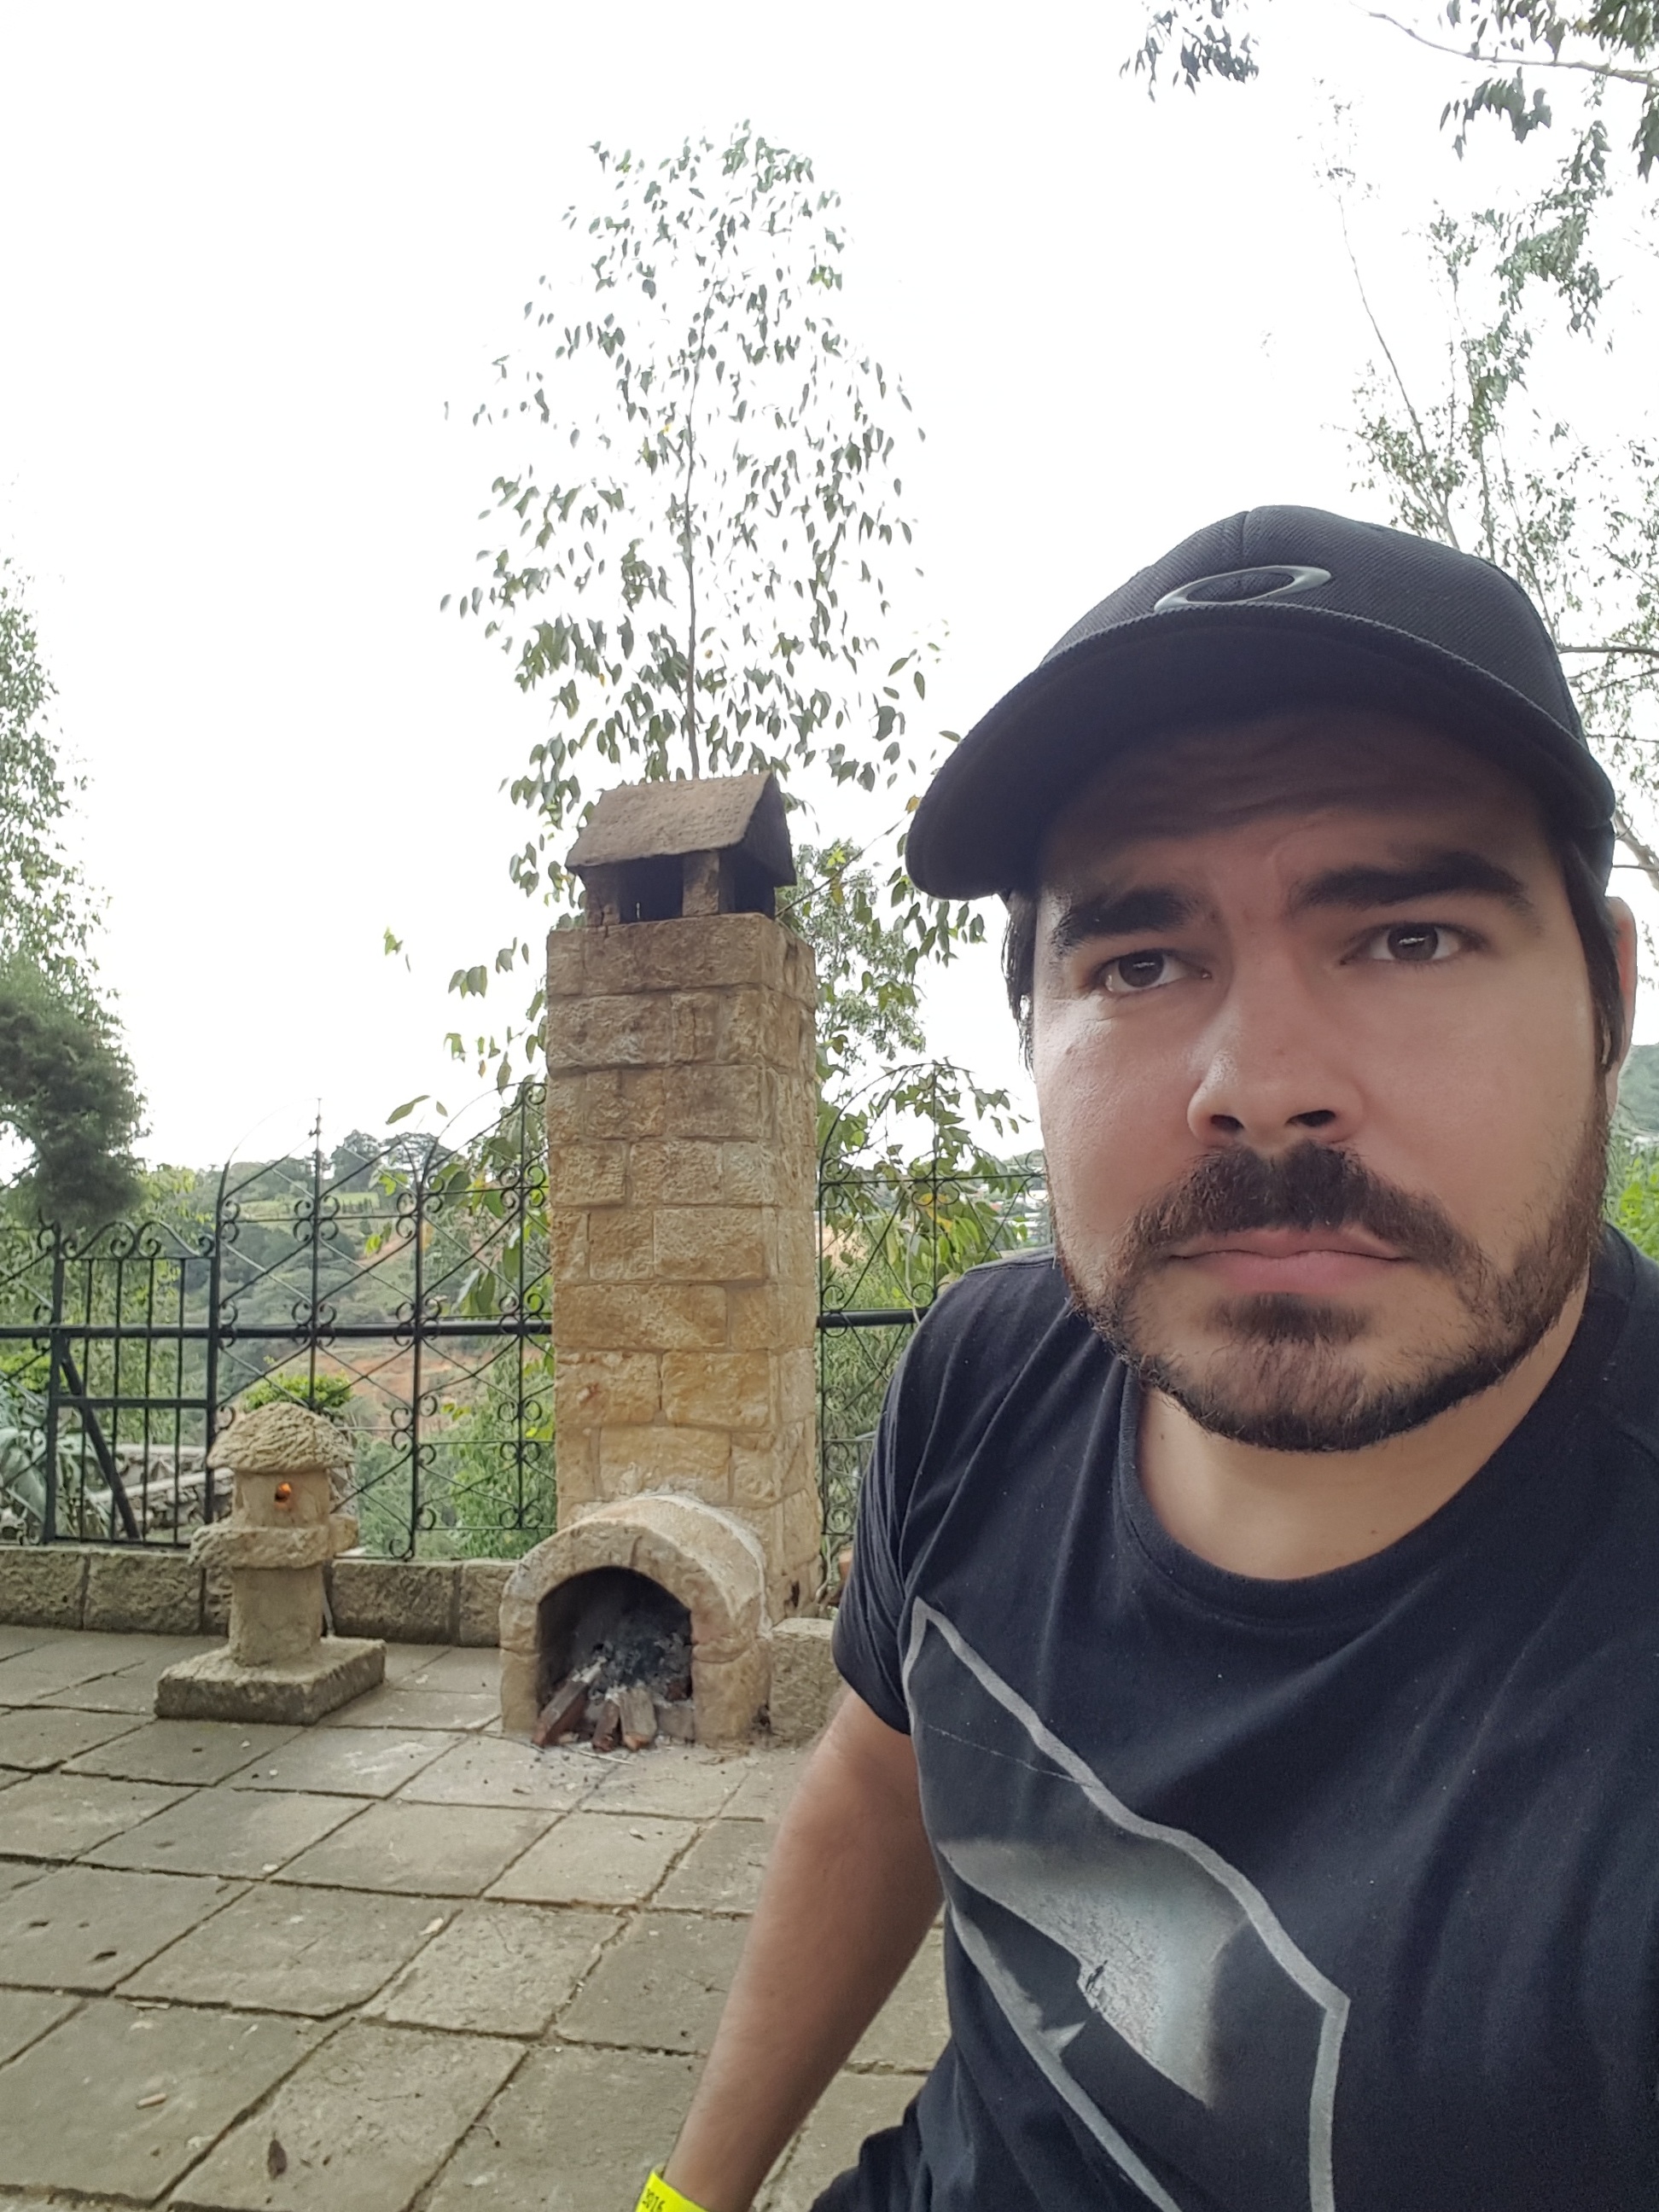
person, male